Jan Everse

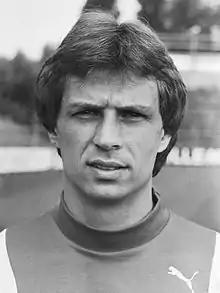
Everse in 1978

Jan Everse (born 5 January 1954 in Rotterdam) is a retired Dutch football player and manager, who is currently head coach at amateur side BVCB.